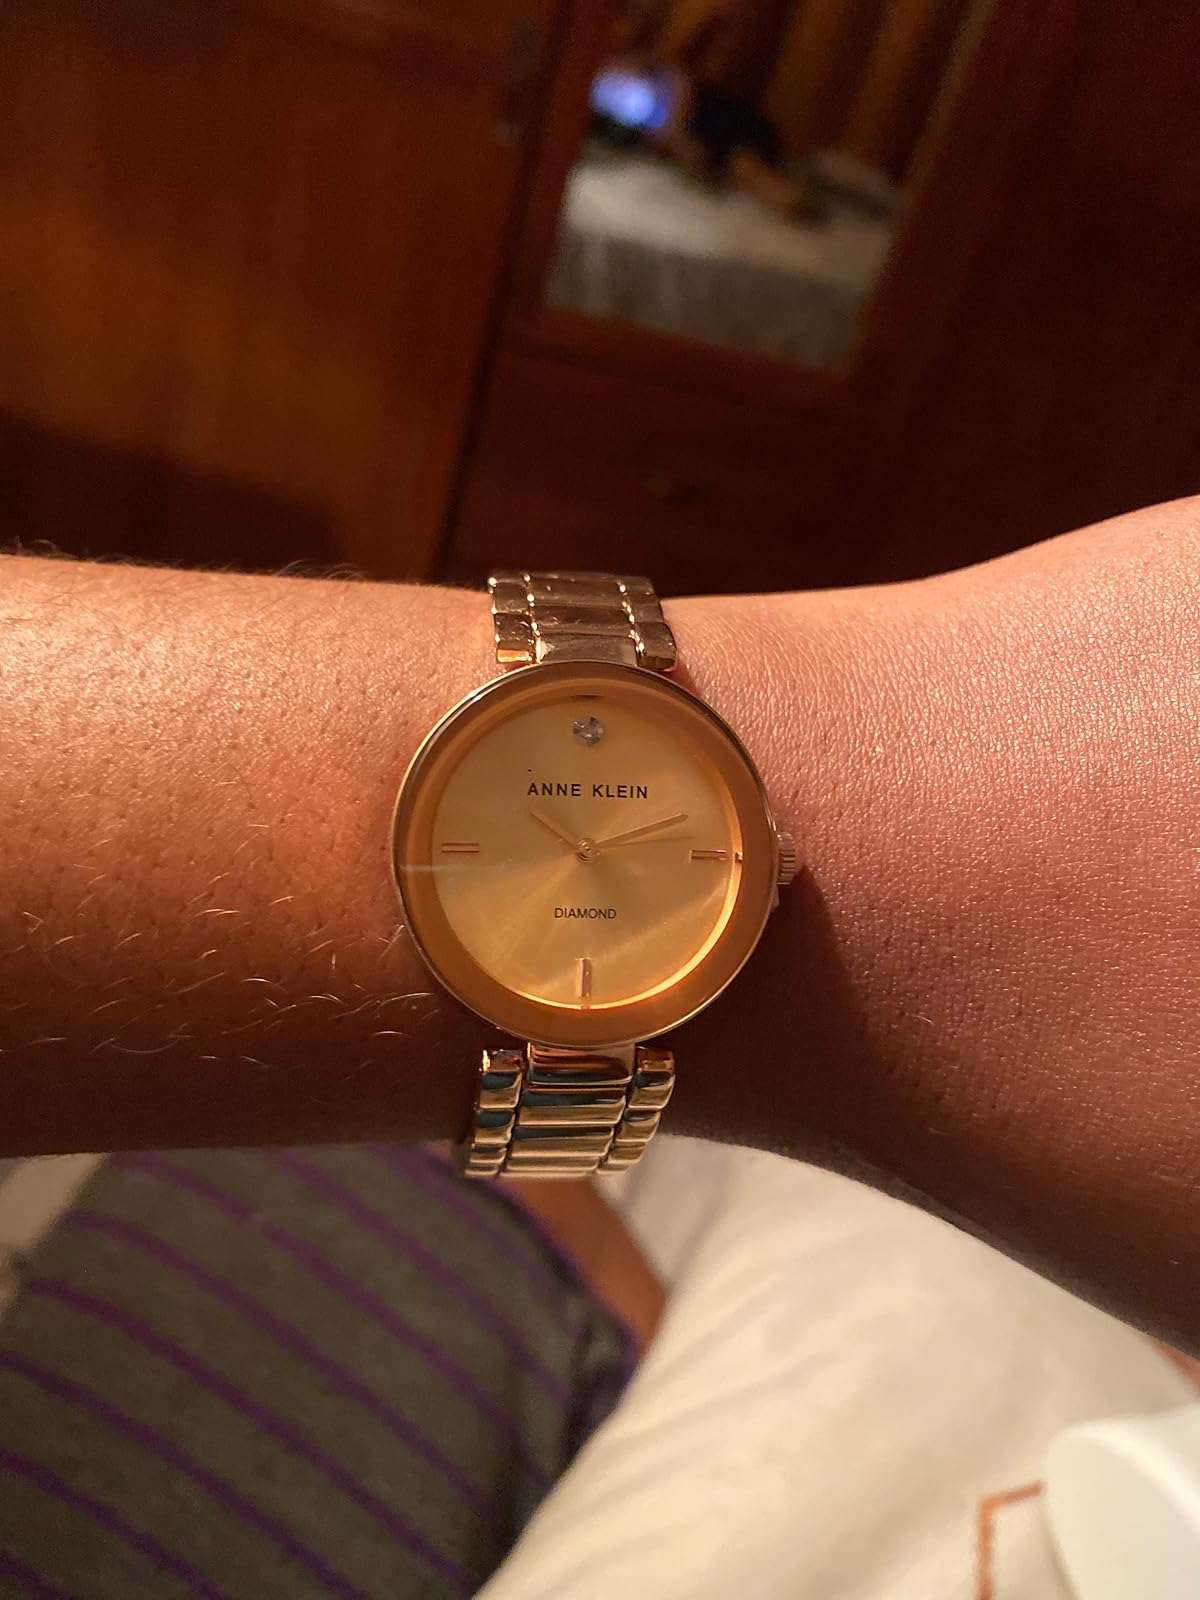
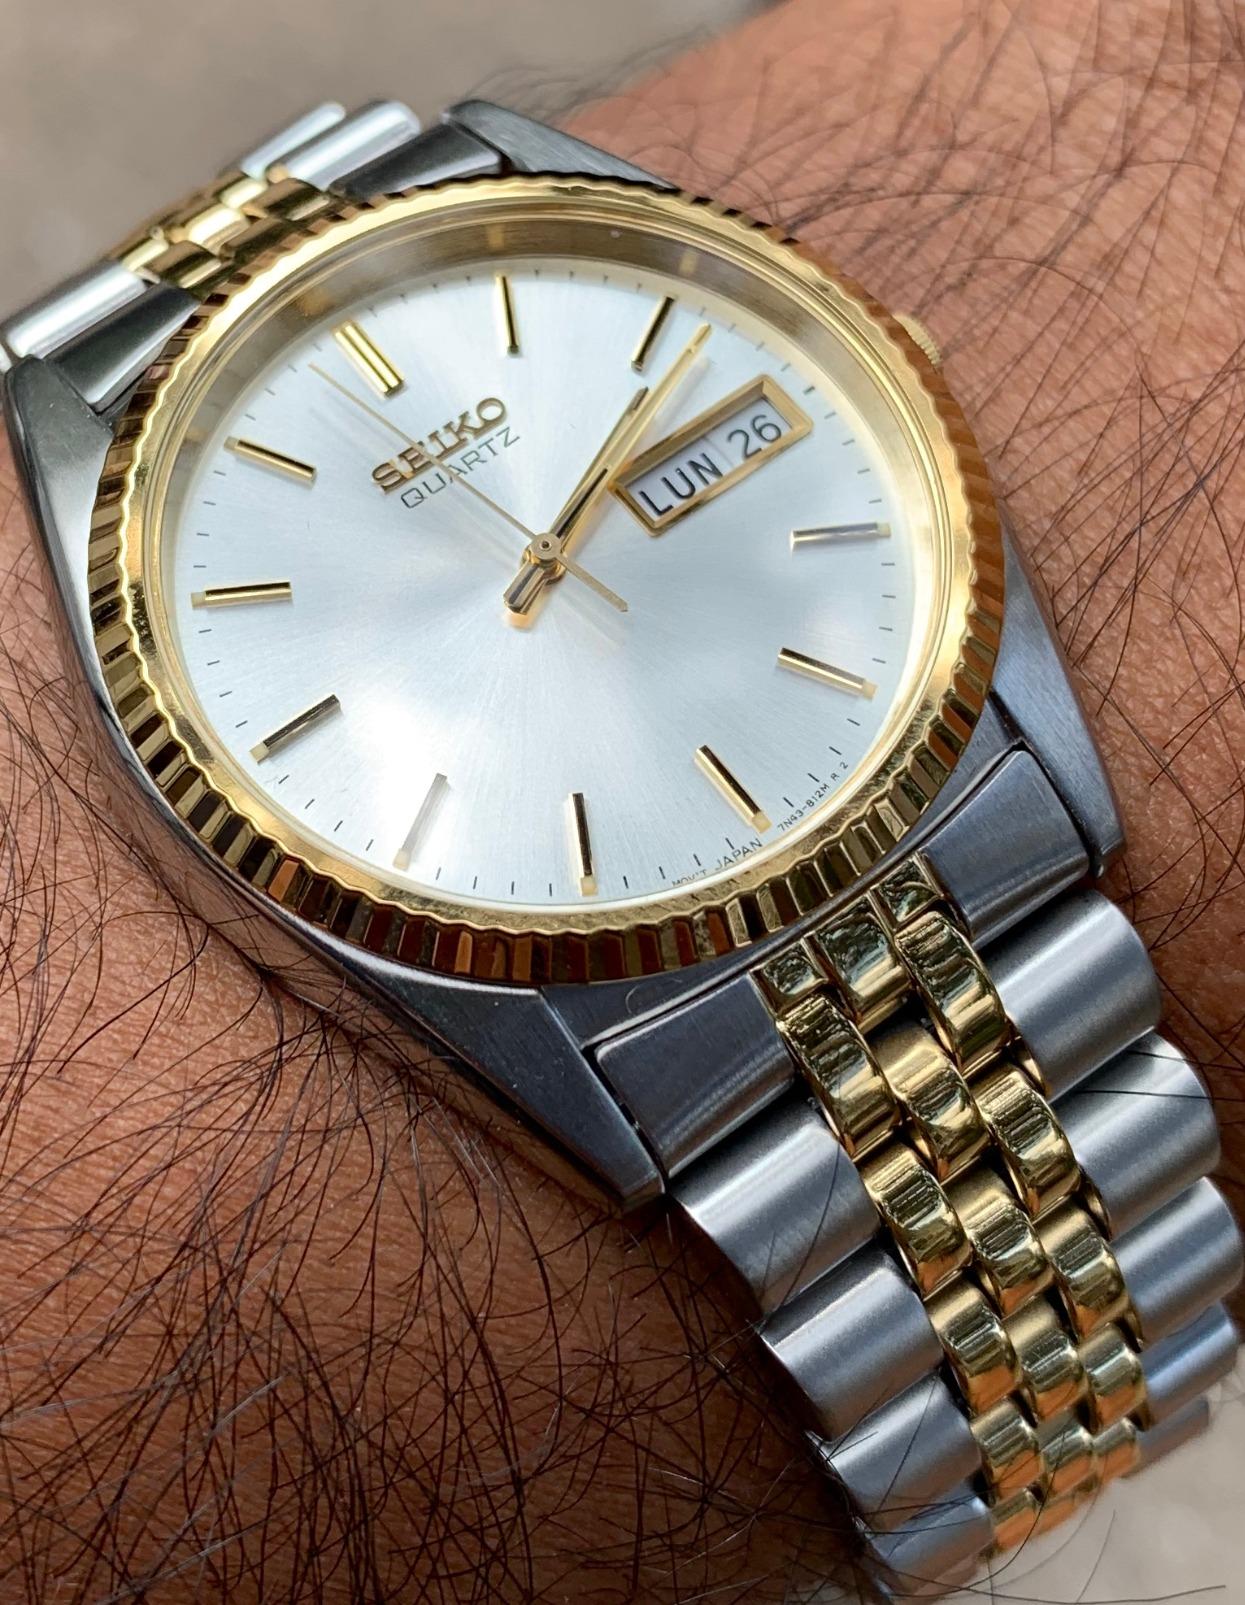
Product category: accessories_watch
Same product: no